Crash 'N Burn (1993 video game)

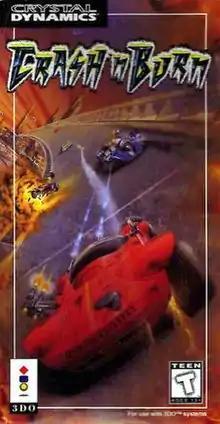
North American cover art

Crash 'N Burn is a futuristic racing/shooter video game developed by Crystal Dynamics and released for the 3DO in 1993. The game was the launch title for the system and was included as a pack-in game with Panasonic's original 3DO console.